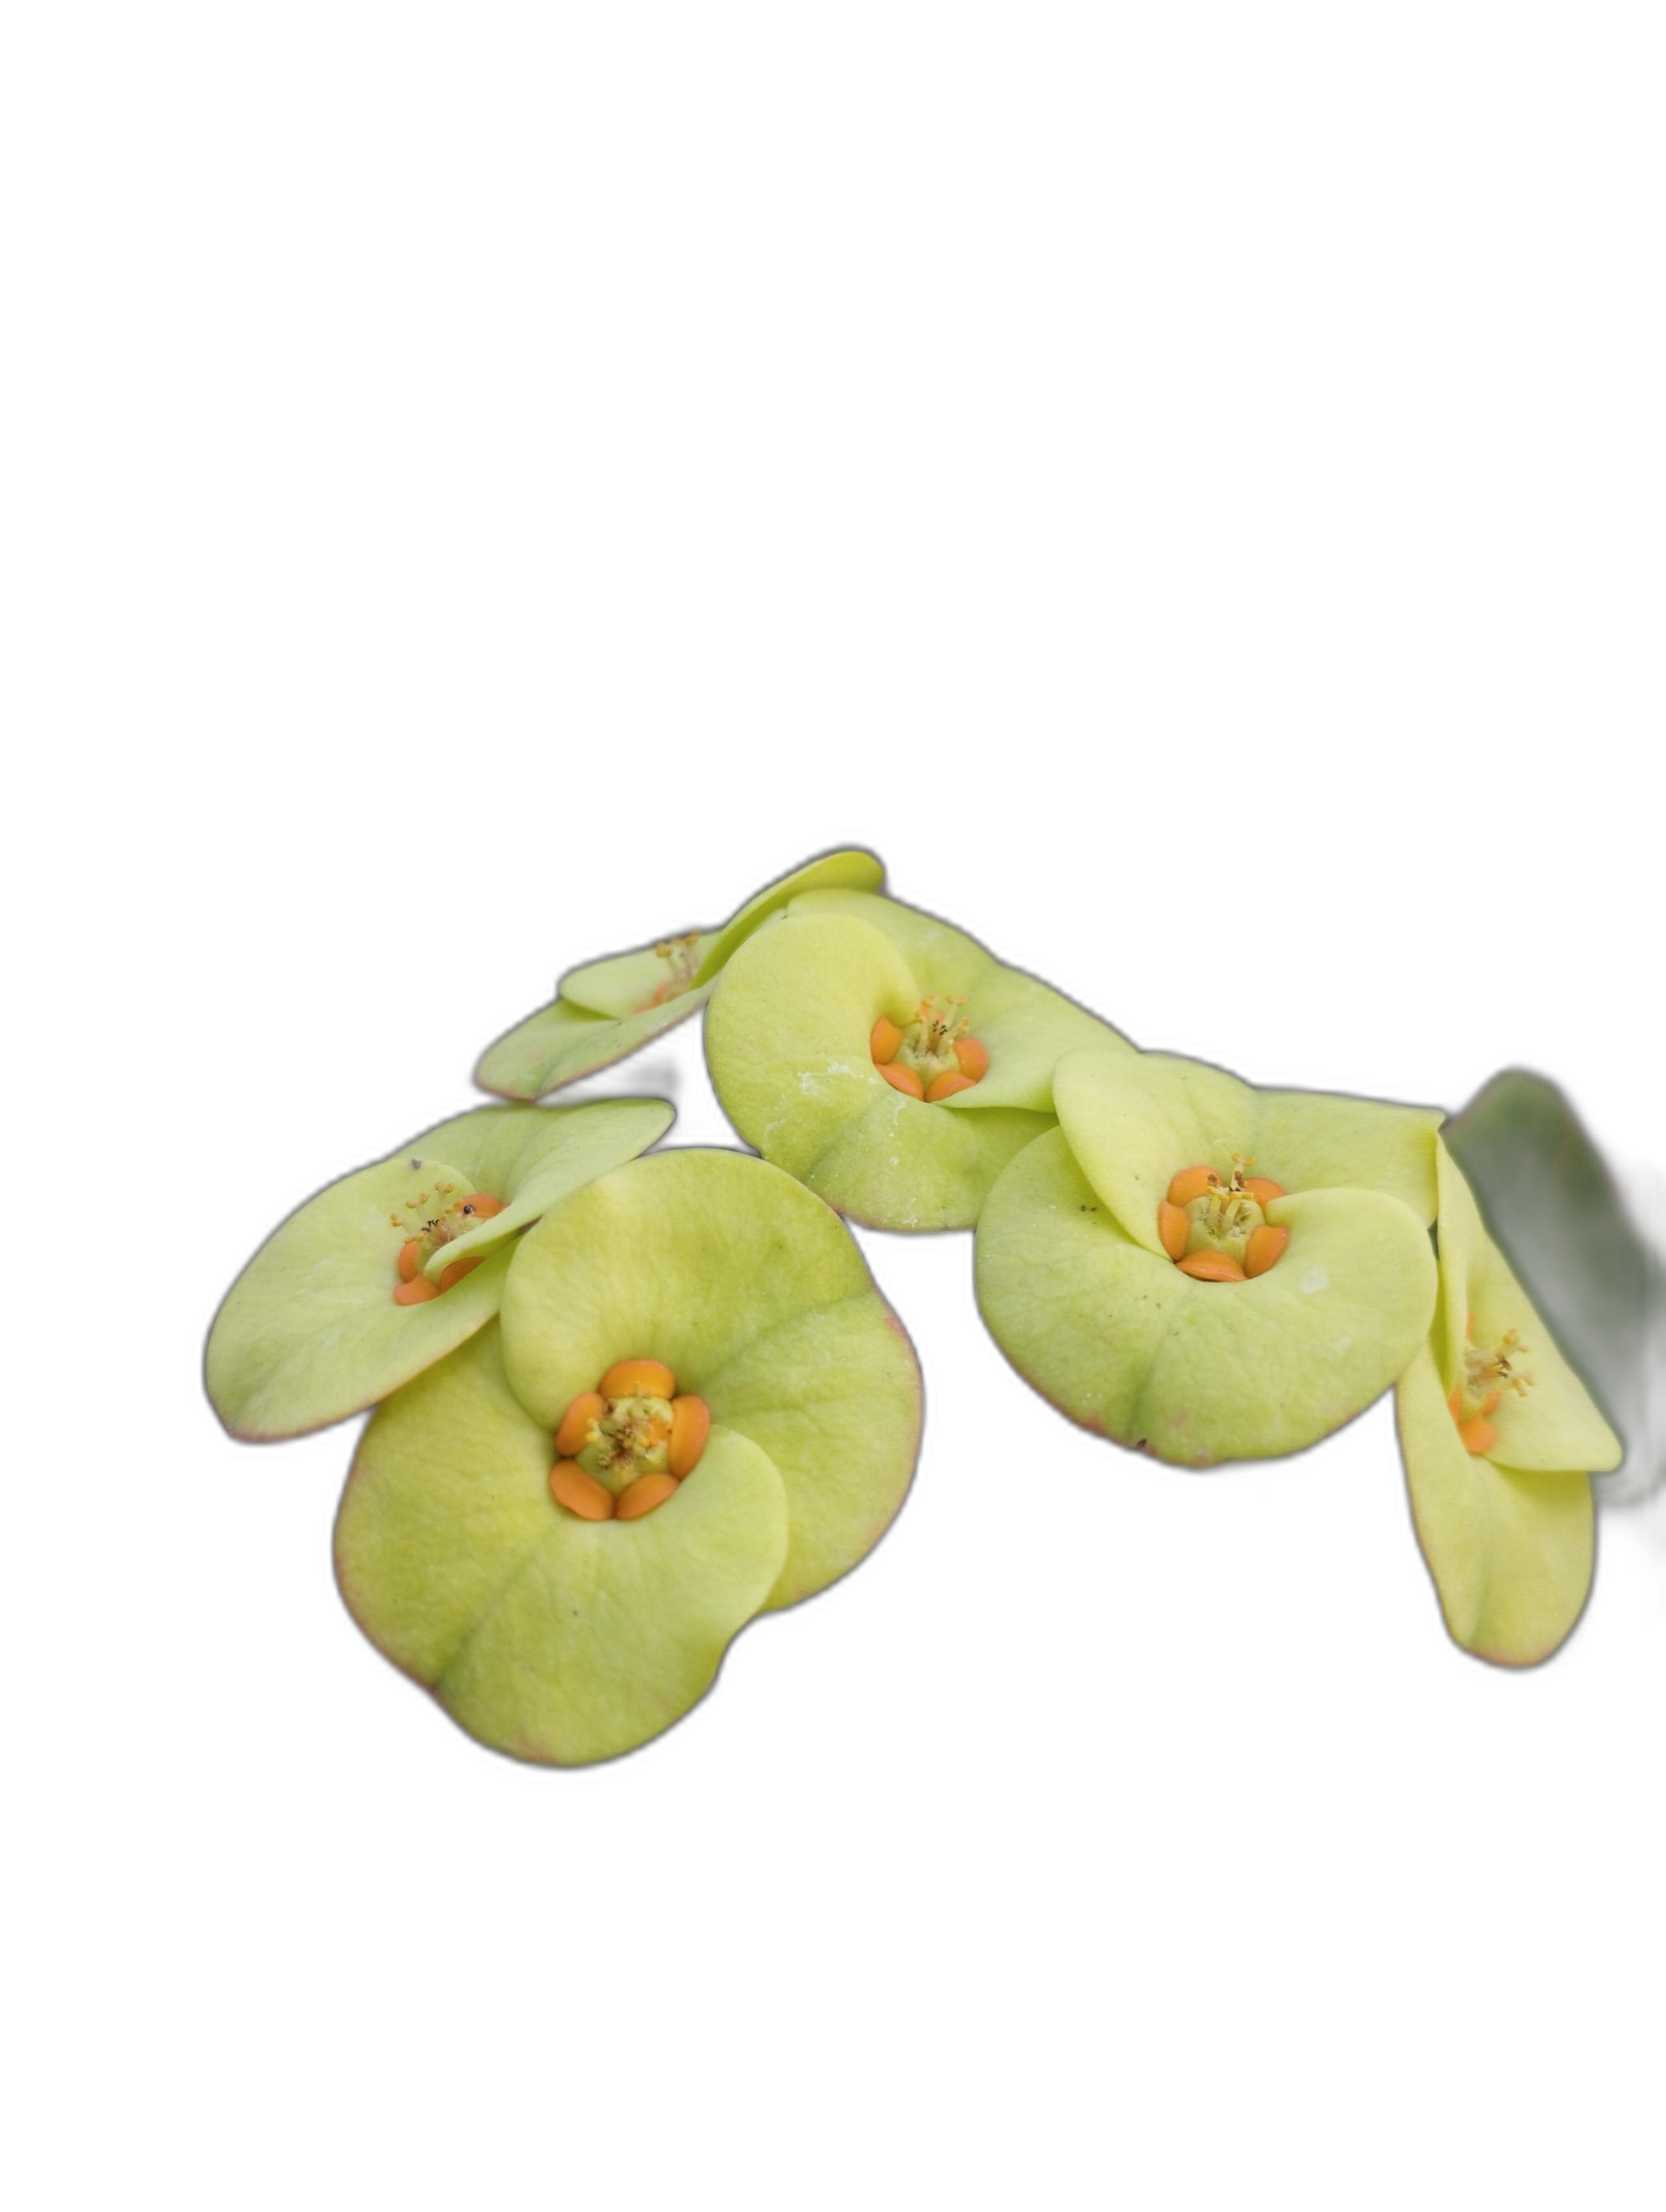
Label: Crown of thorns